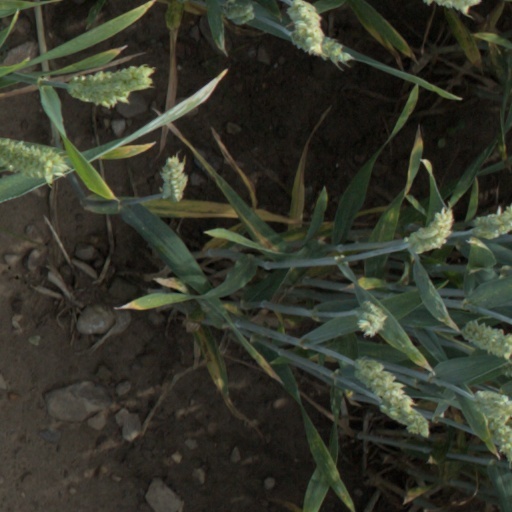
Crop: wheat